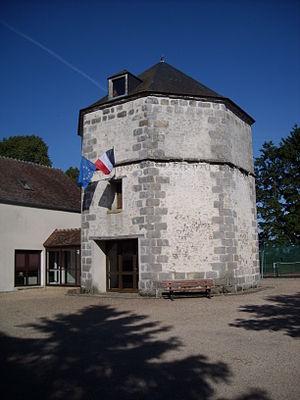
Colombier du château de Guercheville
Le label Patrimoine d'intérêt régional œuvre pour le patrimoine régional d'Île-de-France non protégé en identifiant dans un premier temps des sites tels que maisons, édifices industriels, lavoirs, écoles, … en vue d'établir toute action de préservation nécessaire, dans un second temps.
Guercheville est une commune française située dans le département de Seine-et-Marne en région Île-de-France.